Digesting Duck

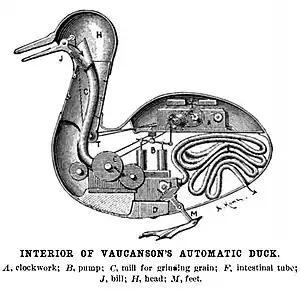
An American artist's (mistaken) drawing of how the Digesting Duck may have worked

The automaton was the size of a living duck, and was cased in gold-plated copper. As well as quacking and muddling water with its bill, it appeared capable of drinking water, and of taking food from its operator's hand, swallowing it with a gulping action and excreting what appeared to be a digested version of it.